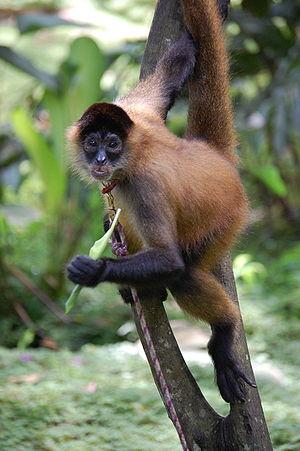
L’Atèle de Geoffroy ou Singe araignée aux mains noires est un primate d'Amérique centrale et du nord de l'Amérique du Sud, vivant essentiellement dans les arbres.